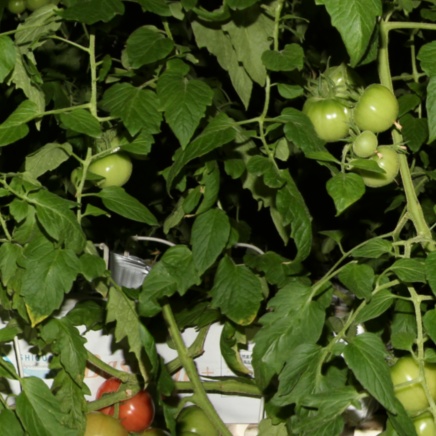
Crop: tomato